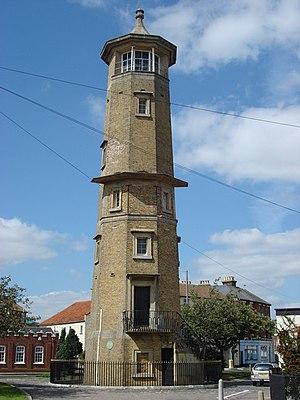
Le phare d'Harwich (High) est un phare désaffecté situé dans la ville d'Harwich, dans le comté d'Essex en Angleterre. Appartenant à la ville, il a été transformé en musée.